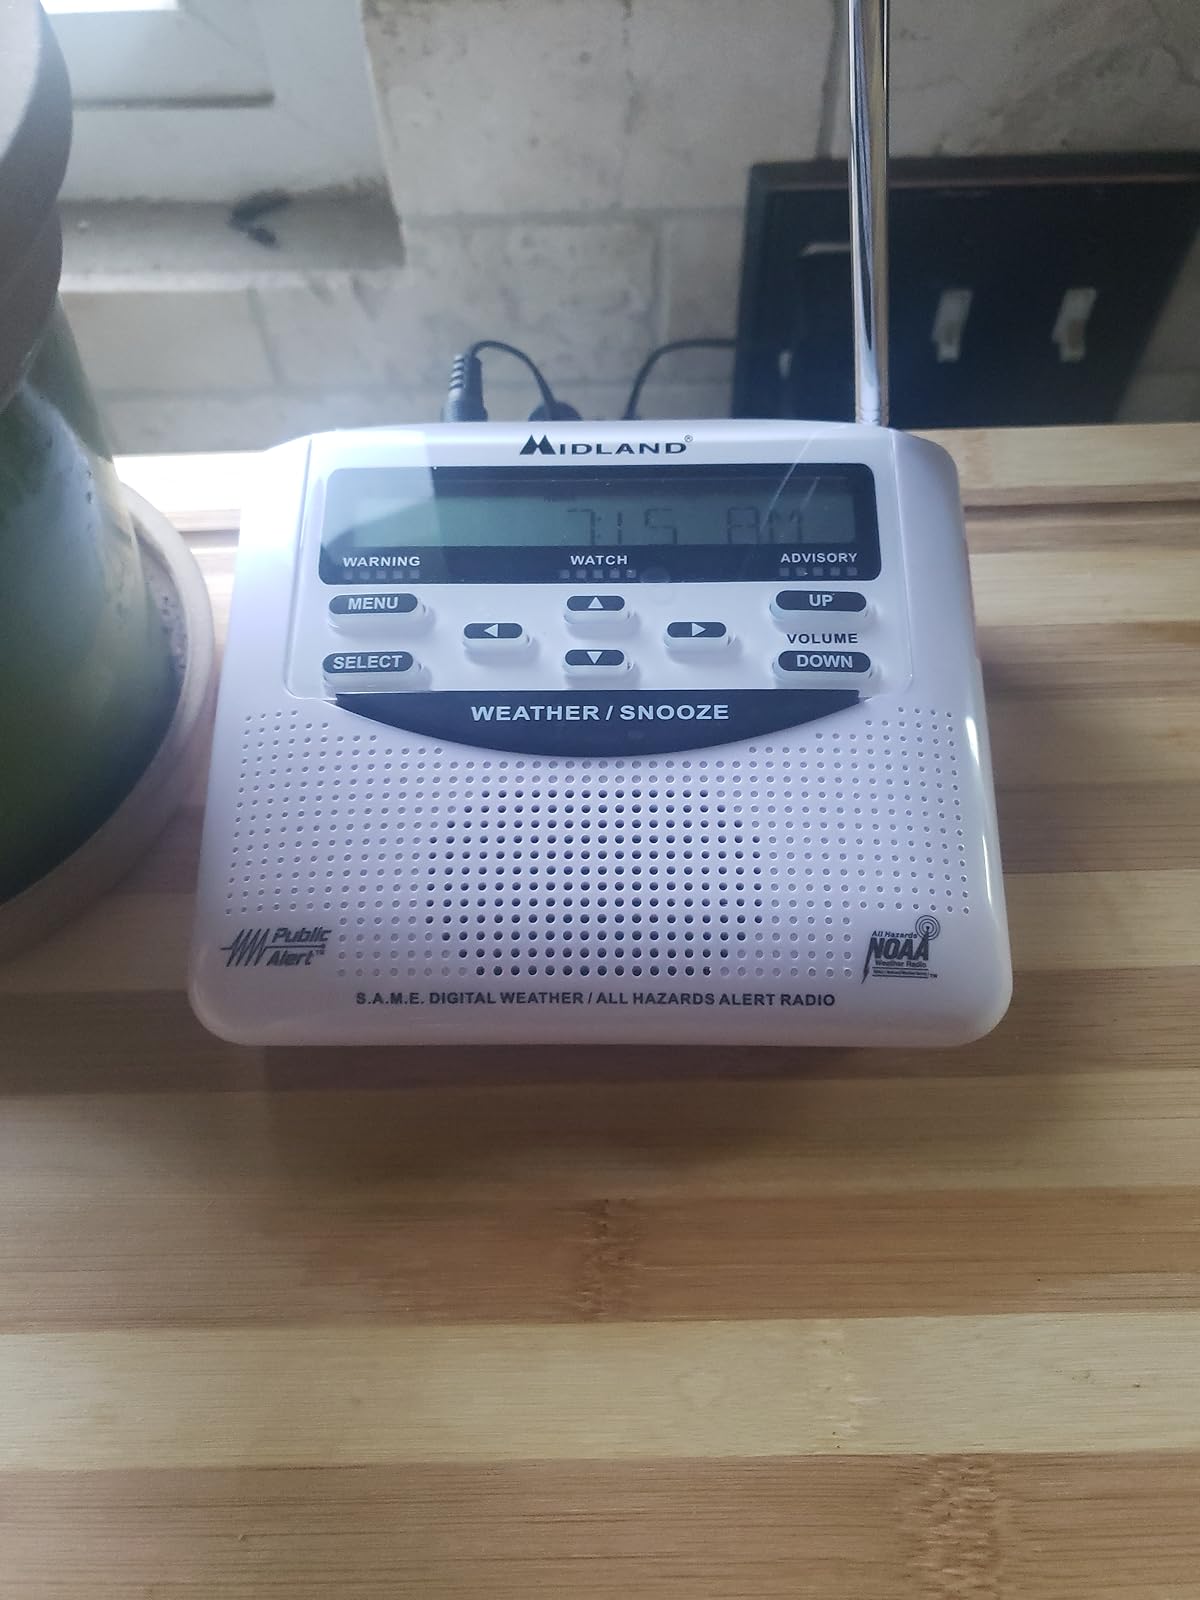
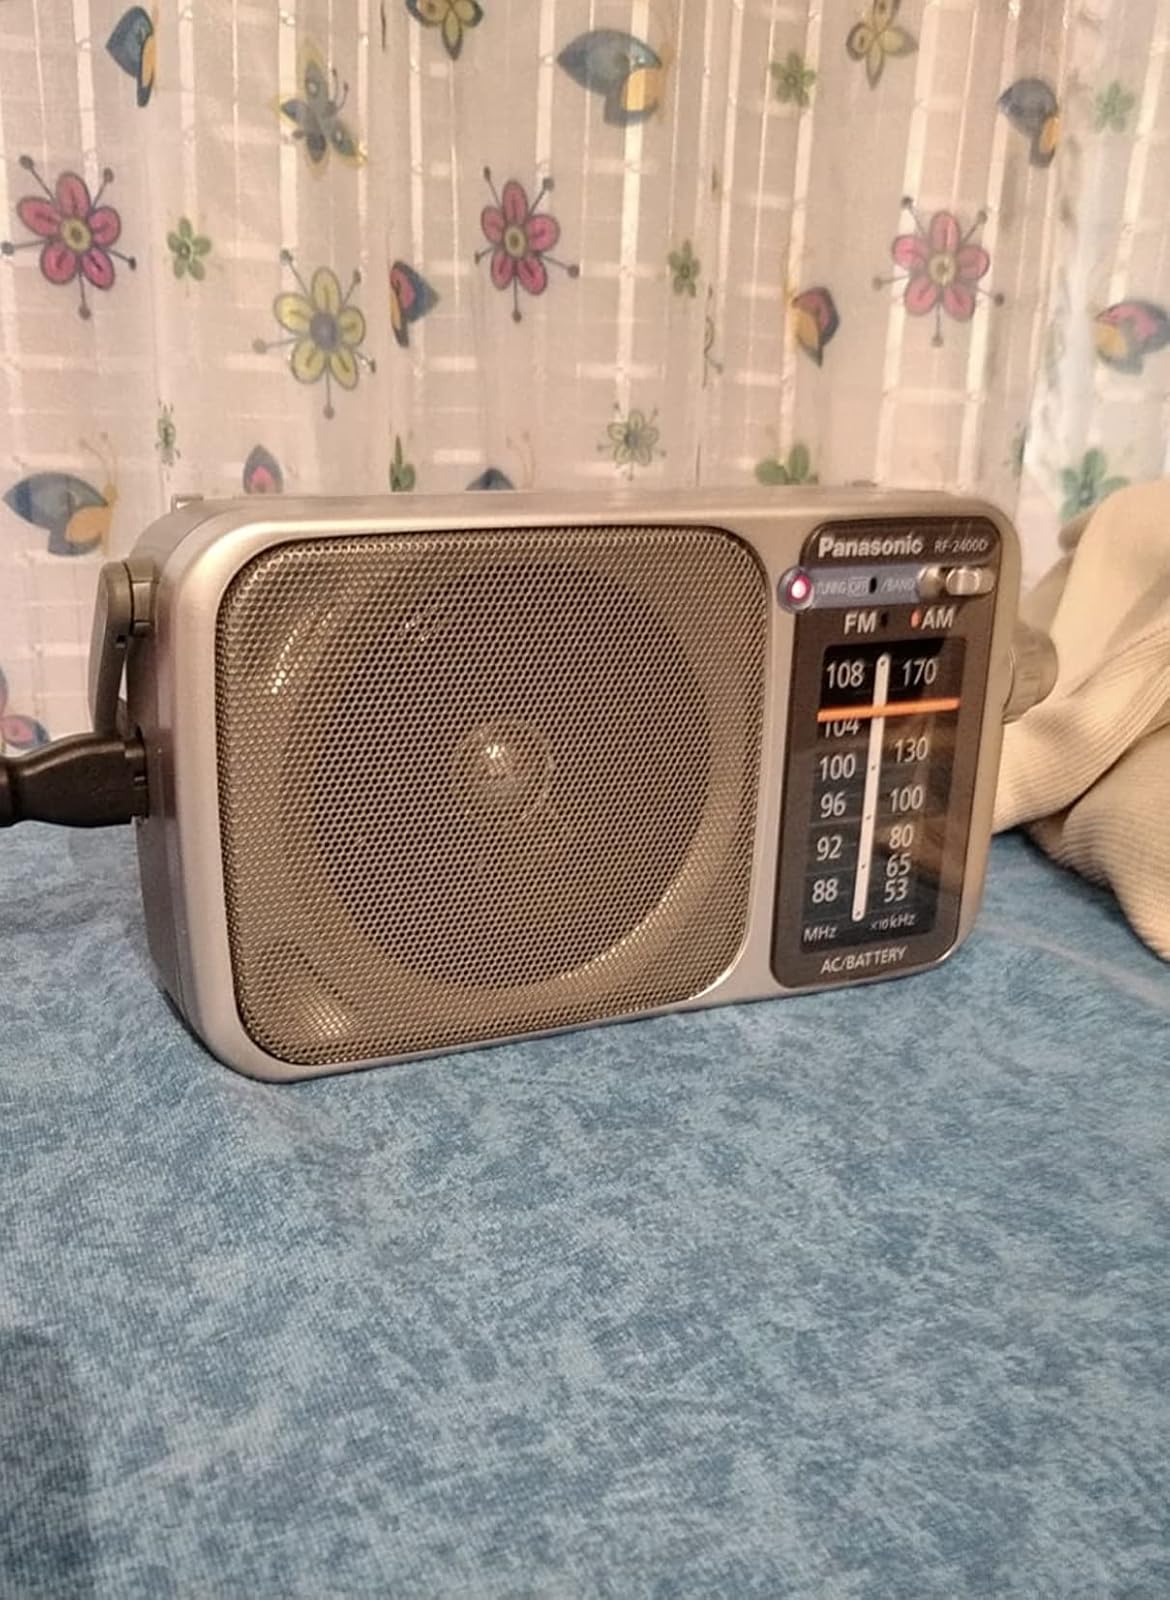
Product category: radio
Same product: no